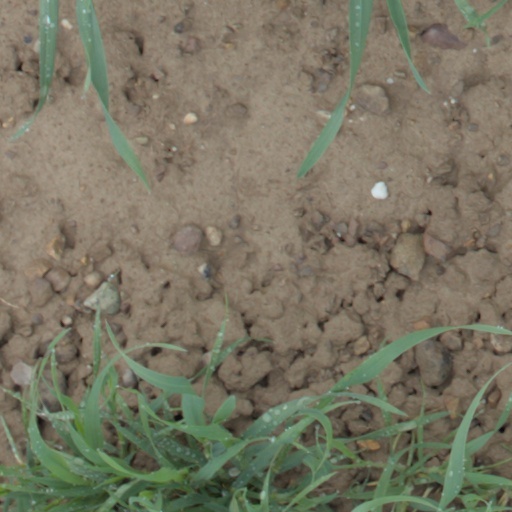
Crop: wheat